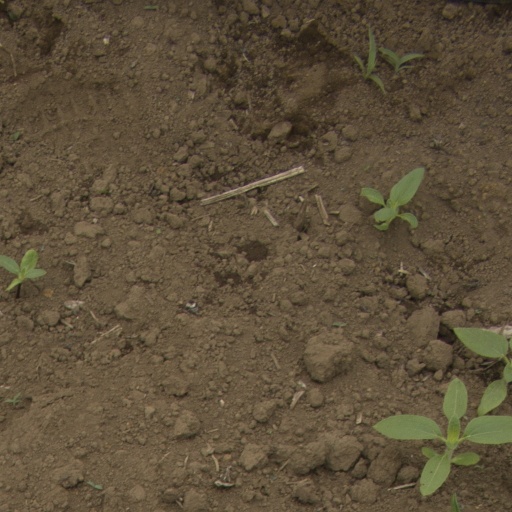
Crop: Jerusalem artichoke